Camelford RFC

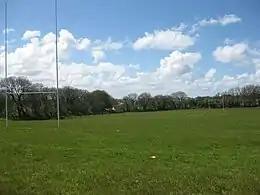

Camelford Rugby Football Club are an English and Cornish rugby union club that are based in the town of Camelford in north-east Cornwall and were founded in 2008. They currently operate a men's team that play in Cornwall League 2 - a league that is ranked at tier 10 of the English rugby union system.